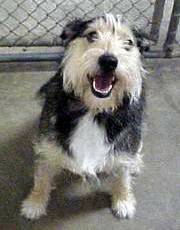
Label: dog